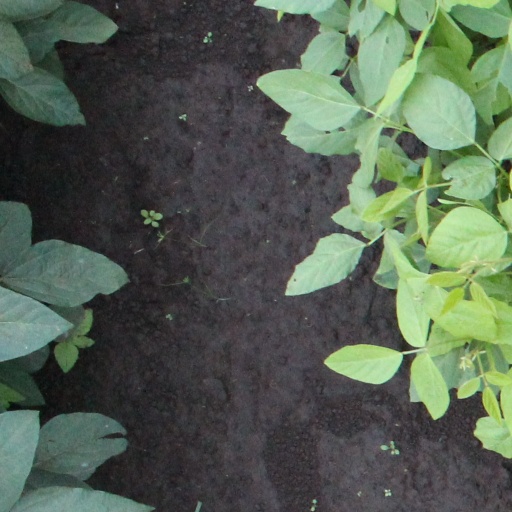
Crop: soybean